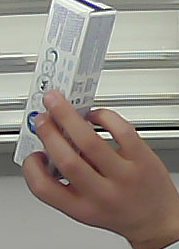
Product: sensodyne_toothpaste